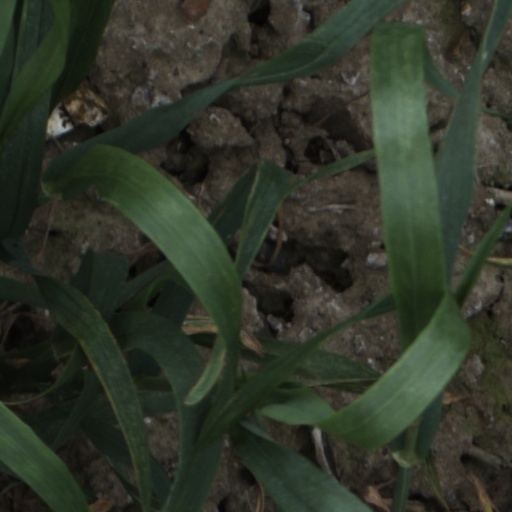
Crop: wheat